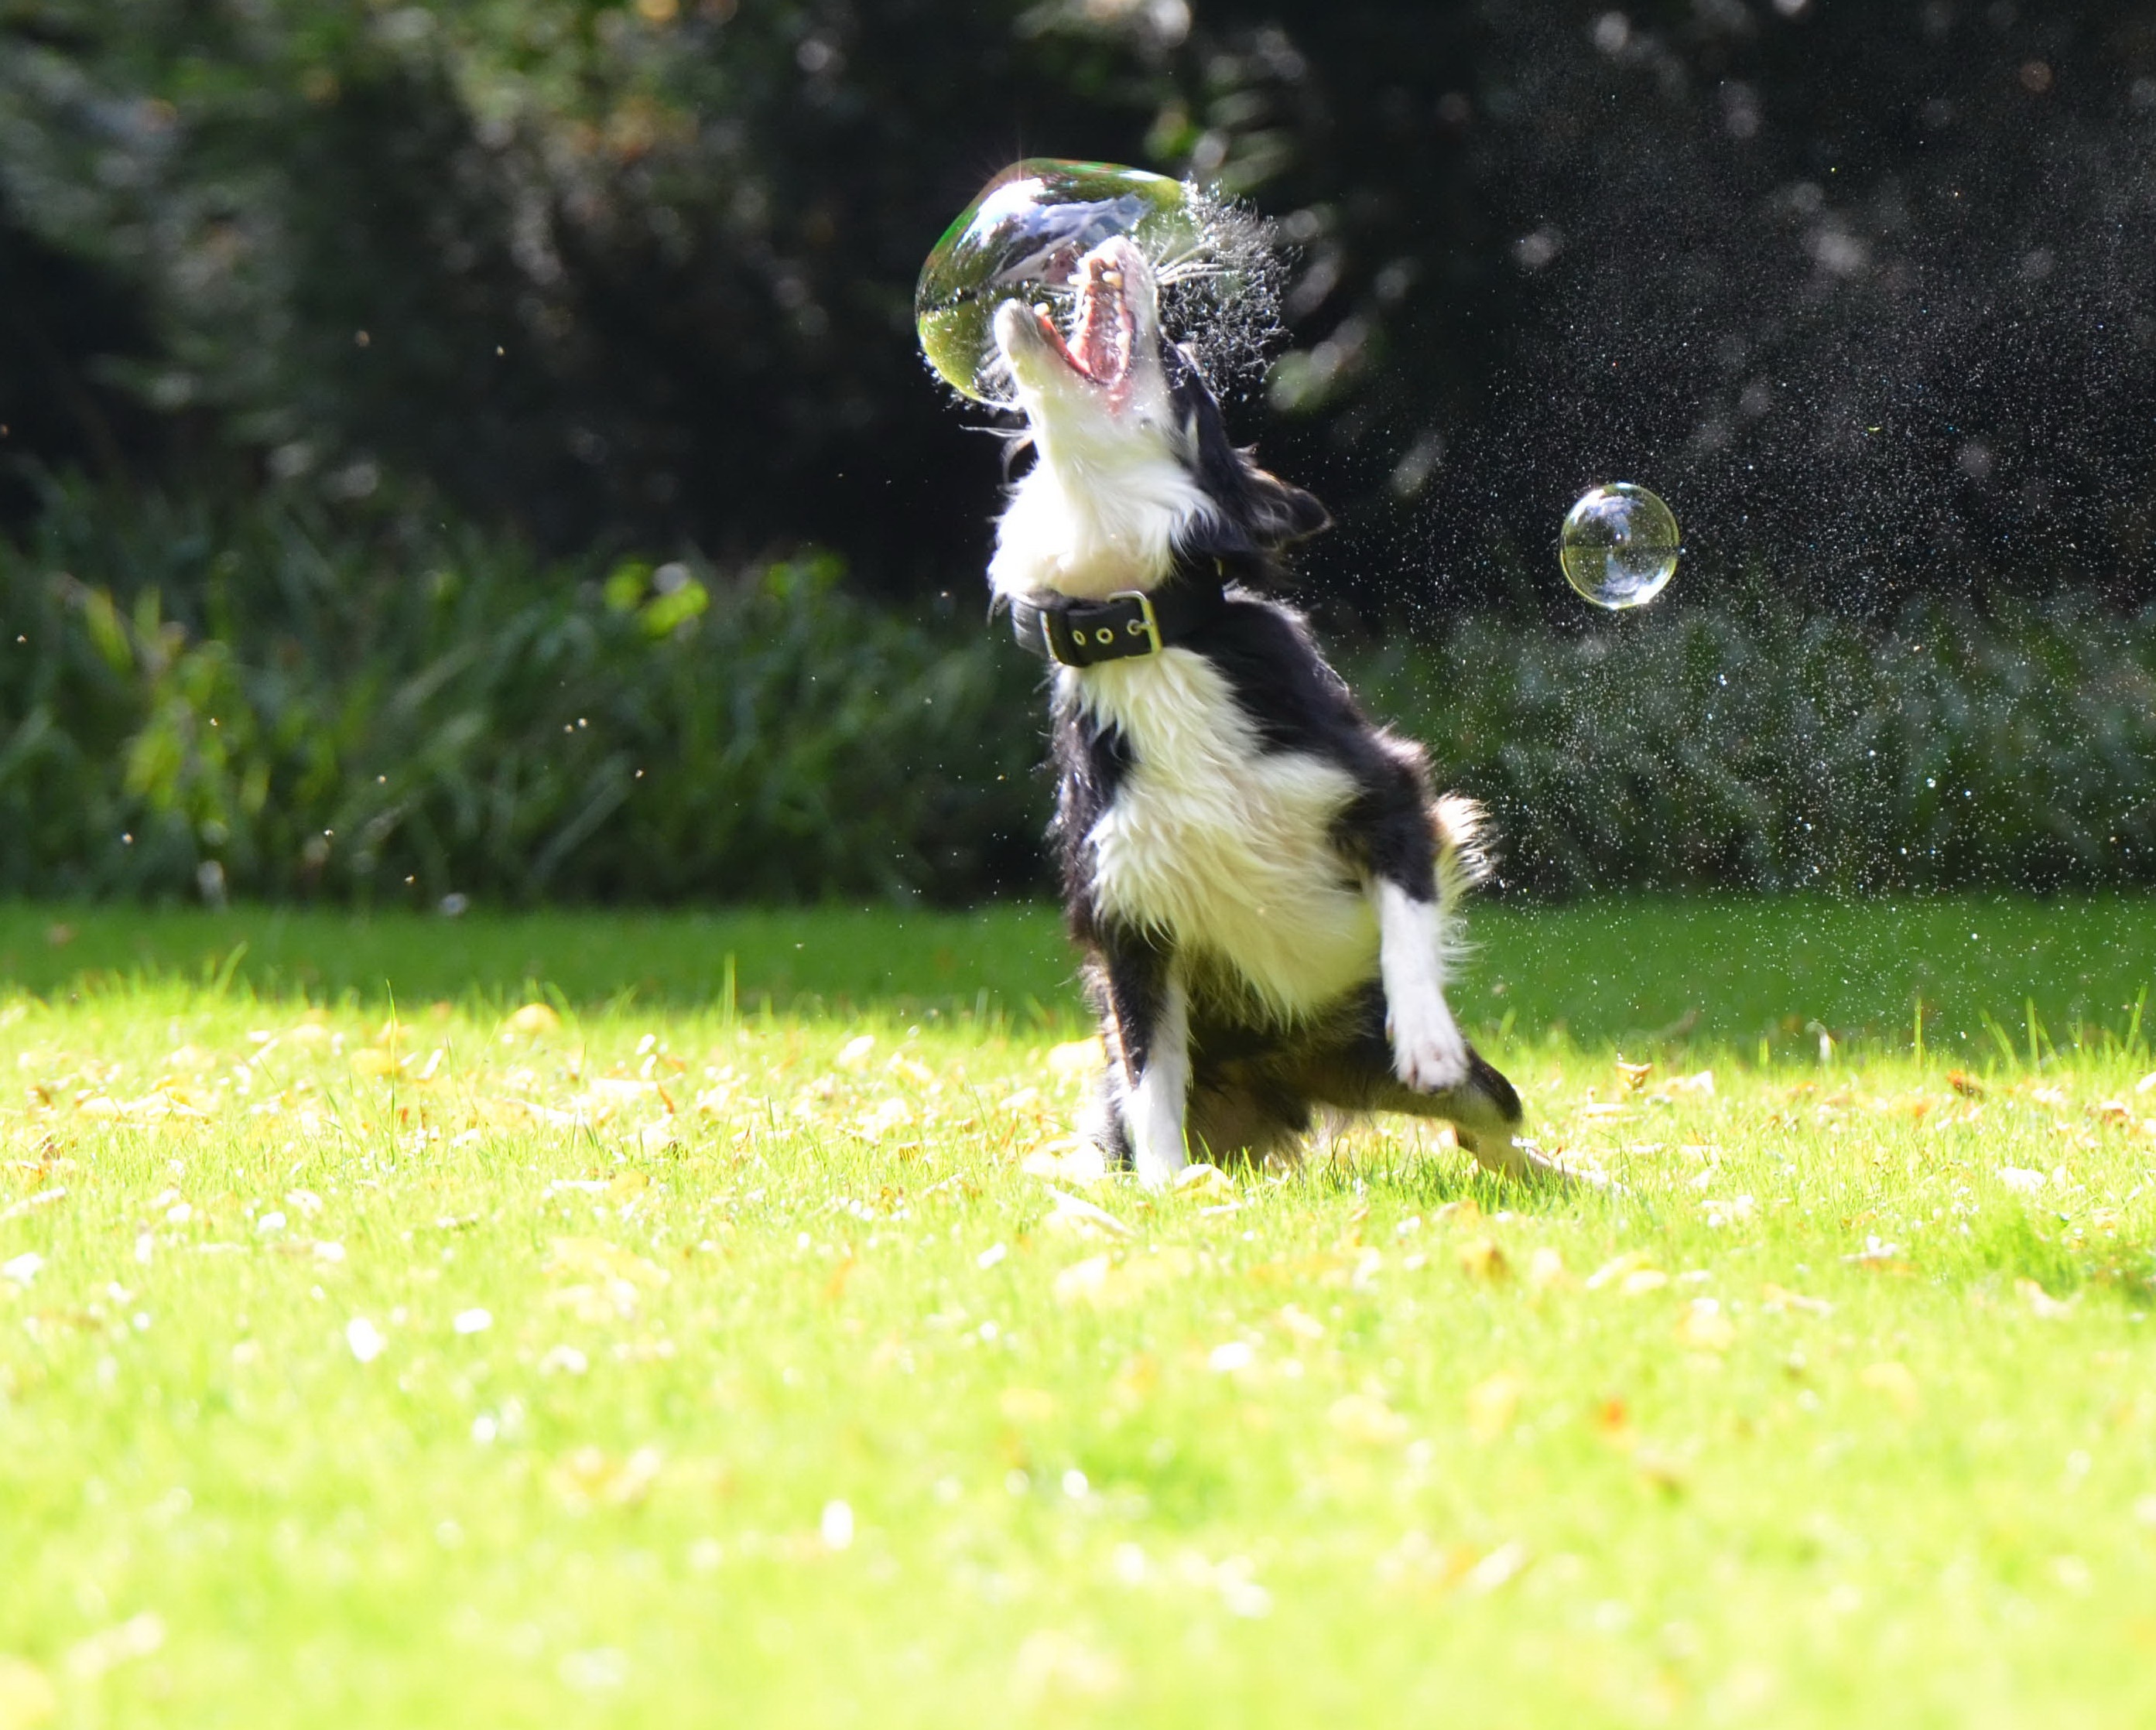
grass, puppy, dog, mammal, playful, border collie, vertebrate, funny, soap bubbles, dog like mammal, dog hunting soap bubbles